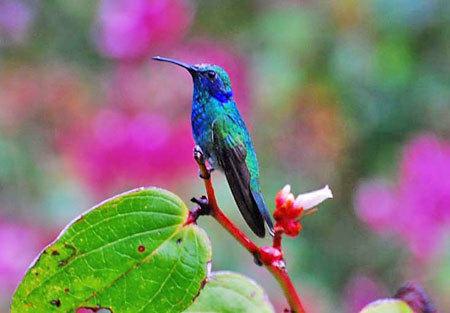
A photo of a green violetear